White clothing in Korea

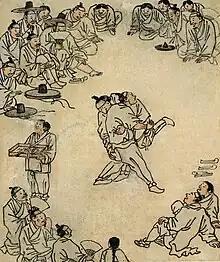

The white "hanbok" is sometimes called "minbok", meaning "clothing of the people". Until the mid-20th century, many Koreans wore white clothes regularly. They only wore clothes with color on special occasions, such as "hwarot" for weddings.